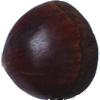
Label: chestnut